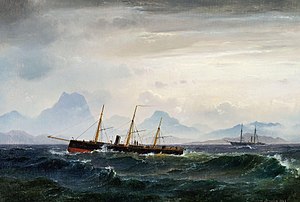
Panserbatteriet Rolf Krake
Med udgangspunkt i sin tegning af Rolf Krake (se infoboks) udførte Carl Frederik Sørensen dette maleri, hvor skibet ses sammen med hjuldamperen Geiser ud for Skotlands kyst i 1863.
Rolf Krake var et dansk panserskib, bygget i Glasgow i Skotland. Skibet var, da det blev afleveret, det første panserskib uden for USA med kanonerne anbragt i drejelige tårne. I marts 1862 havde det første panserskib med drejetårn, USS Monitor været i kamp og vist sin værdi, men der ud over var der kun i England blevet påbegyndt fire skibe med tårne, og ingen af dem var færdige, da Marineministeriet bestilte Rolf Krake i august 1862. Den danske regering tog altså en teknologisk chance, men fik til gengæld et af de mest avancerede krigsskibe i Europa ved afleveringen i juli 1863. Kanontårnene var designet af den britiske søofficer og opfinder Cowper Phipps Coles. Rolf Krakes kanoner var ikke så kraftige som Monitors, men til gengæld var der to kanontårne, og kanonerne kunne affyres hvert 3. minut i stedet for hvert 7. minut på Monitor. Rolf Krake var opkaldt efter en dansk sagnkonge.